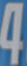
Number: 4